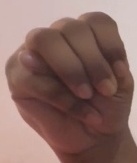
ASL sign: M